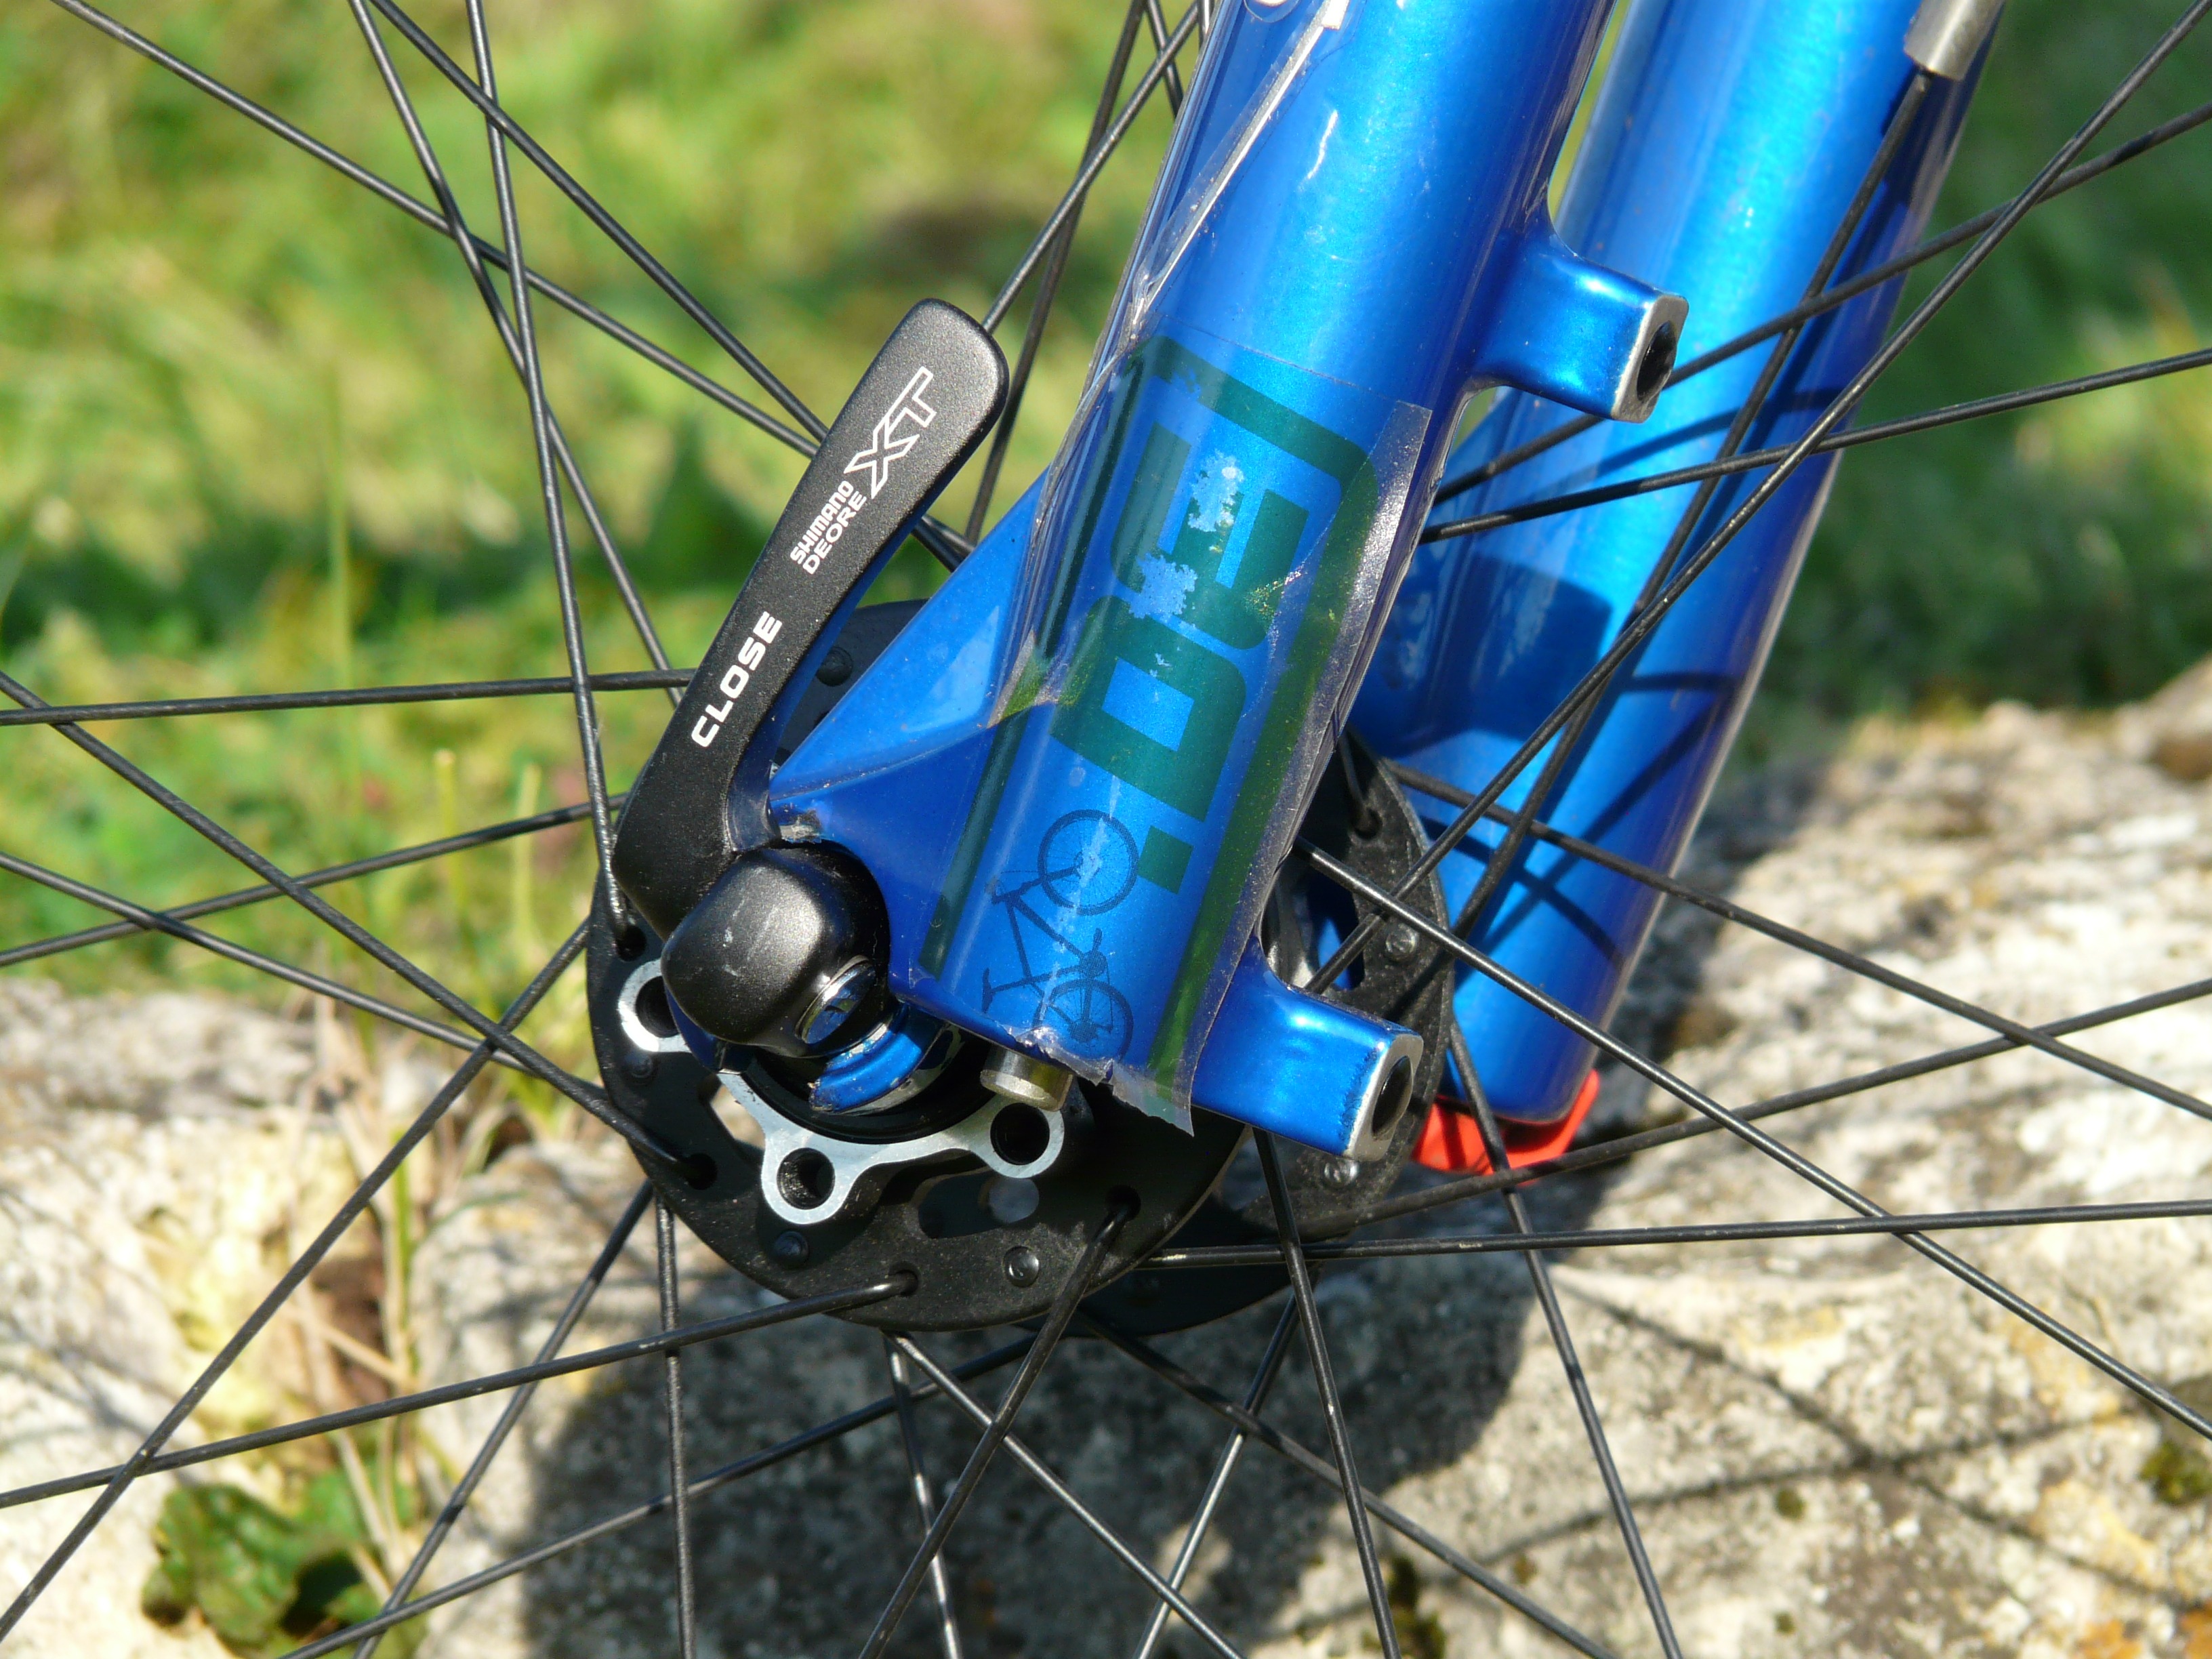
fork, wheel, bicycle, bike, vehicle, cycle, sports equipment, mountain bike, cycling, spokes, hub, freeride, bicycle frame, front wheel, land vehicle, cycle sport, cyclo cross bicycle, cyclo cross, bmx bike, road bicycle, quick release